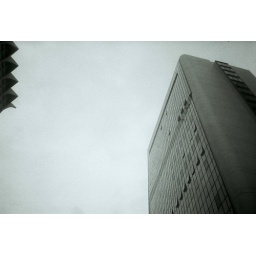
Taken with Olympus XA2 and Neopan SS iso100 black and white film. Scan and resample in CS2 and adjusted Levels, Curve.